Ishiji Station

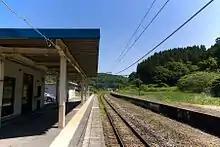
platform, June 2010

The station consists of a single ground-level side platform serving one bi-directional track.